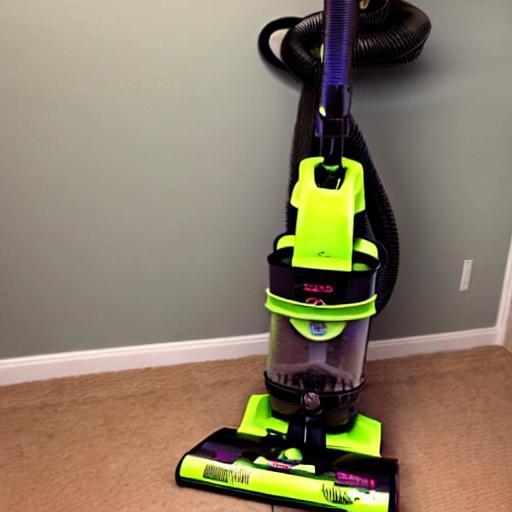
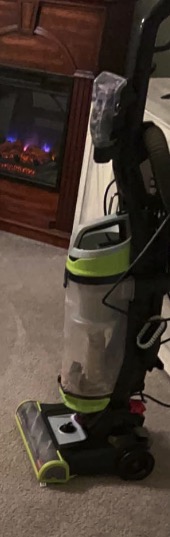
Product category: items_vacuum
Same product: no